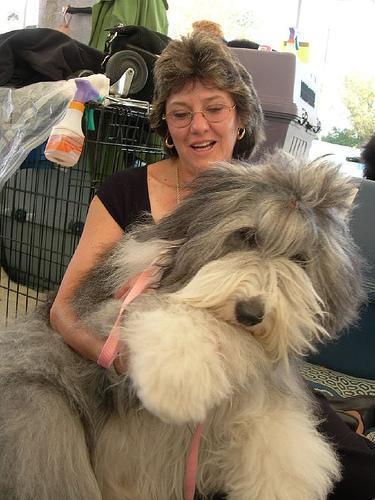
Old_English_sheepdog